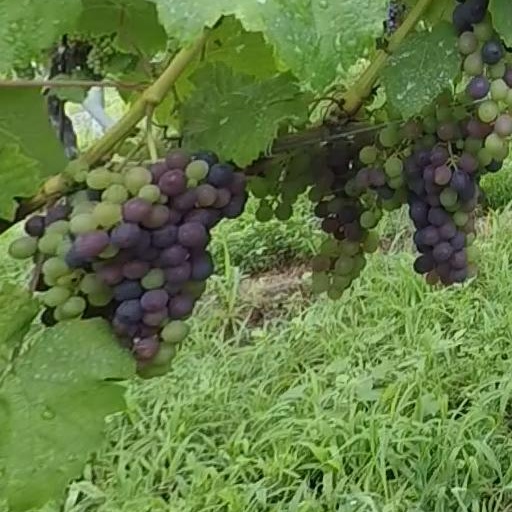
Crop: grape